Brittney Cooper

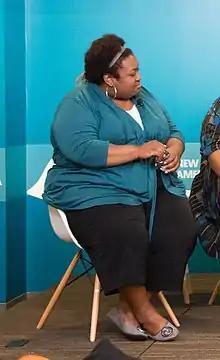
Cooper in 2017

Brittney Cooper is an American academic author, activist, and cultural critic. She is a professor of women’s, gender, and sexuality studies and Africana studies, and the principal investigator and founding director of the Race and Gender Equity Lab at Rutgers University–New Brunswick.